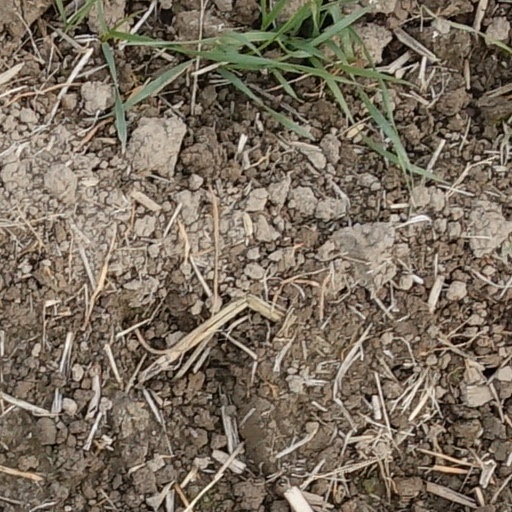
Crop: wheat